Warrior Baek Dong-soo

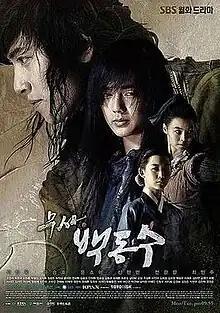
Promotional poster

Warrior Baek Dong-soo is a 2011 South Korean fusion historical/action television series starring Ji Chang-wook in the title role, with Yoo Seung-ho, Yoon So-yi, Shin Hyun-been, Choi Min-soo and Jun Kwang-ryul. It aired on SBS from July 4 to October 10, 2011, on Mondays and Tuesdays at 21:55 (KST) for 29 episodes.